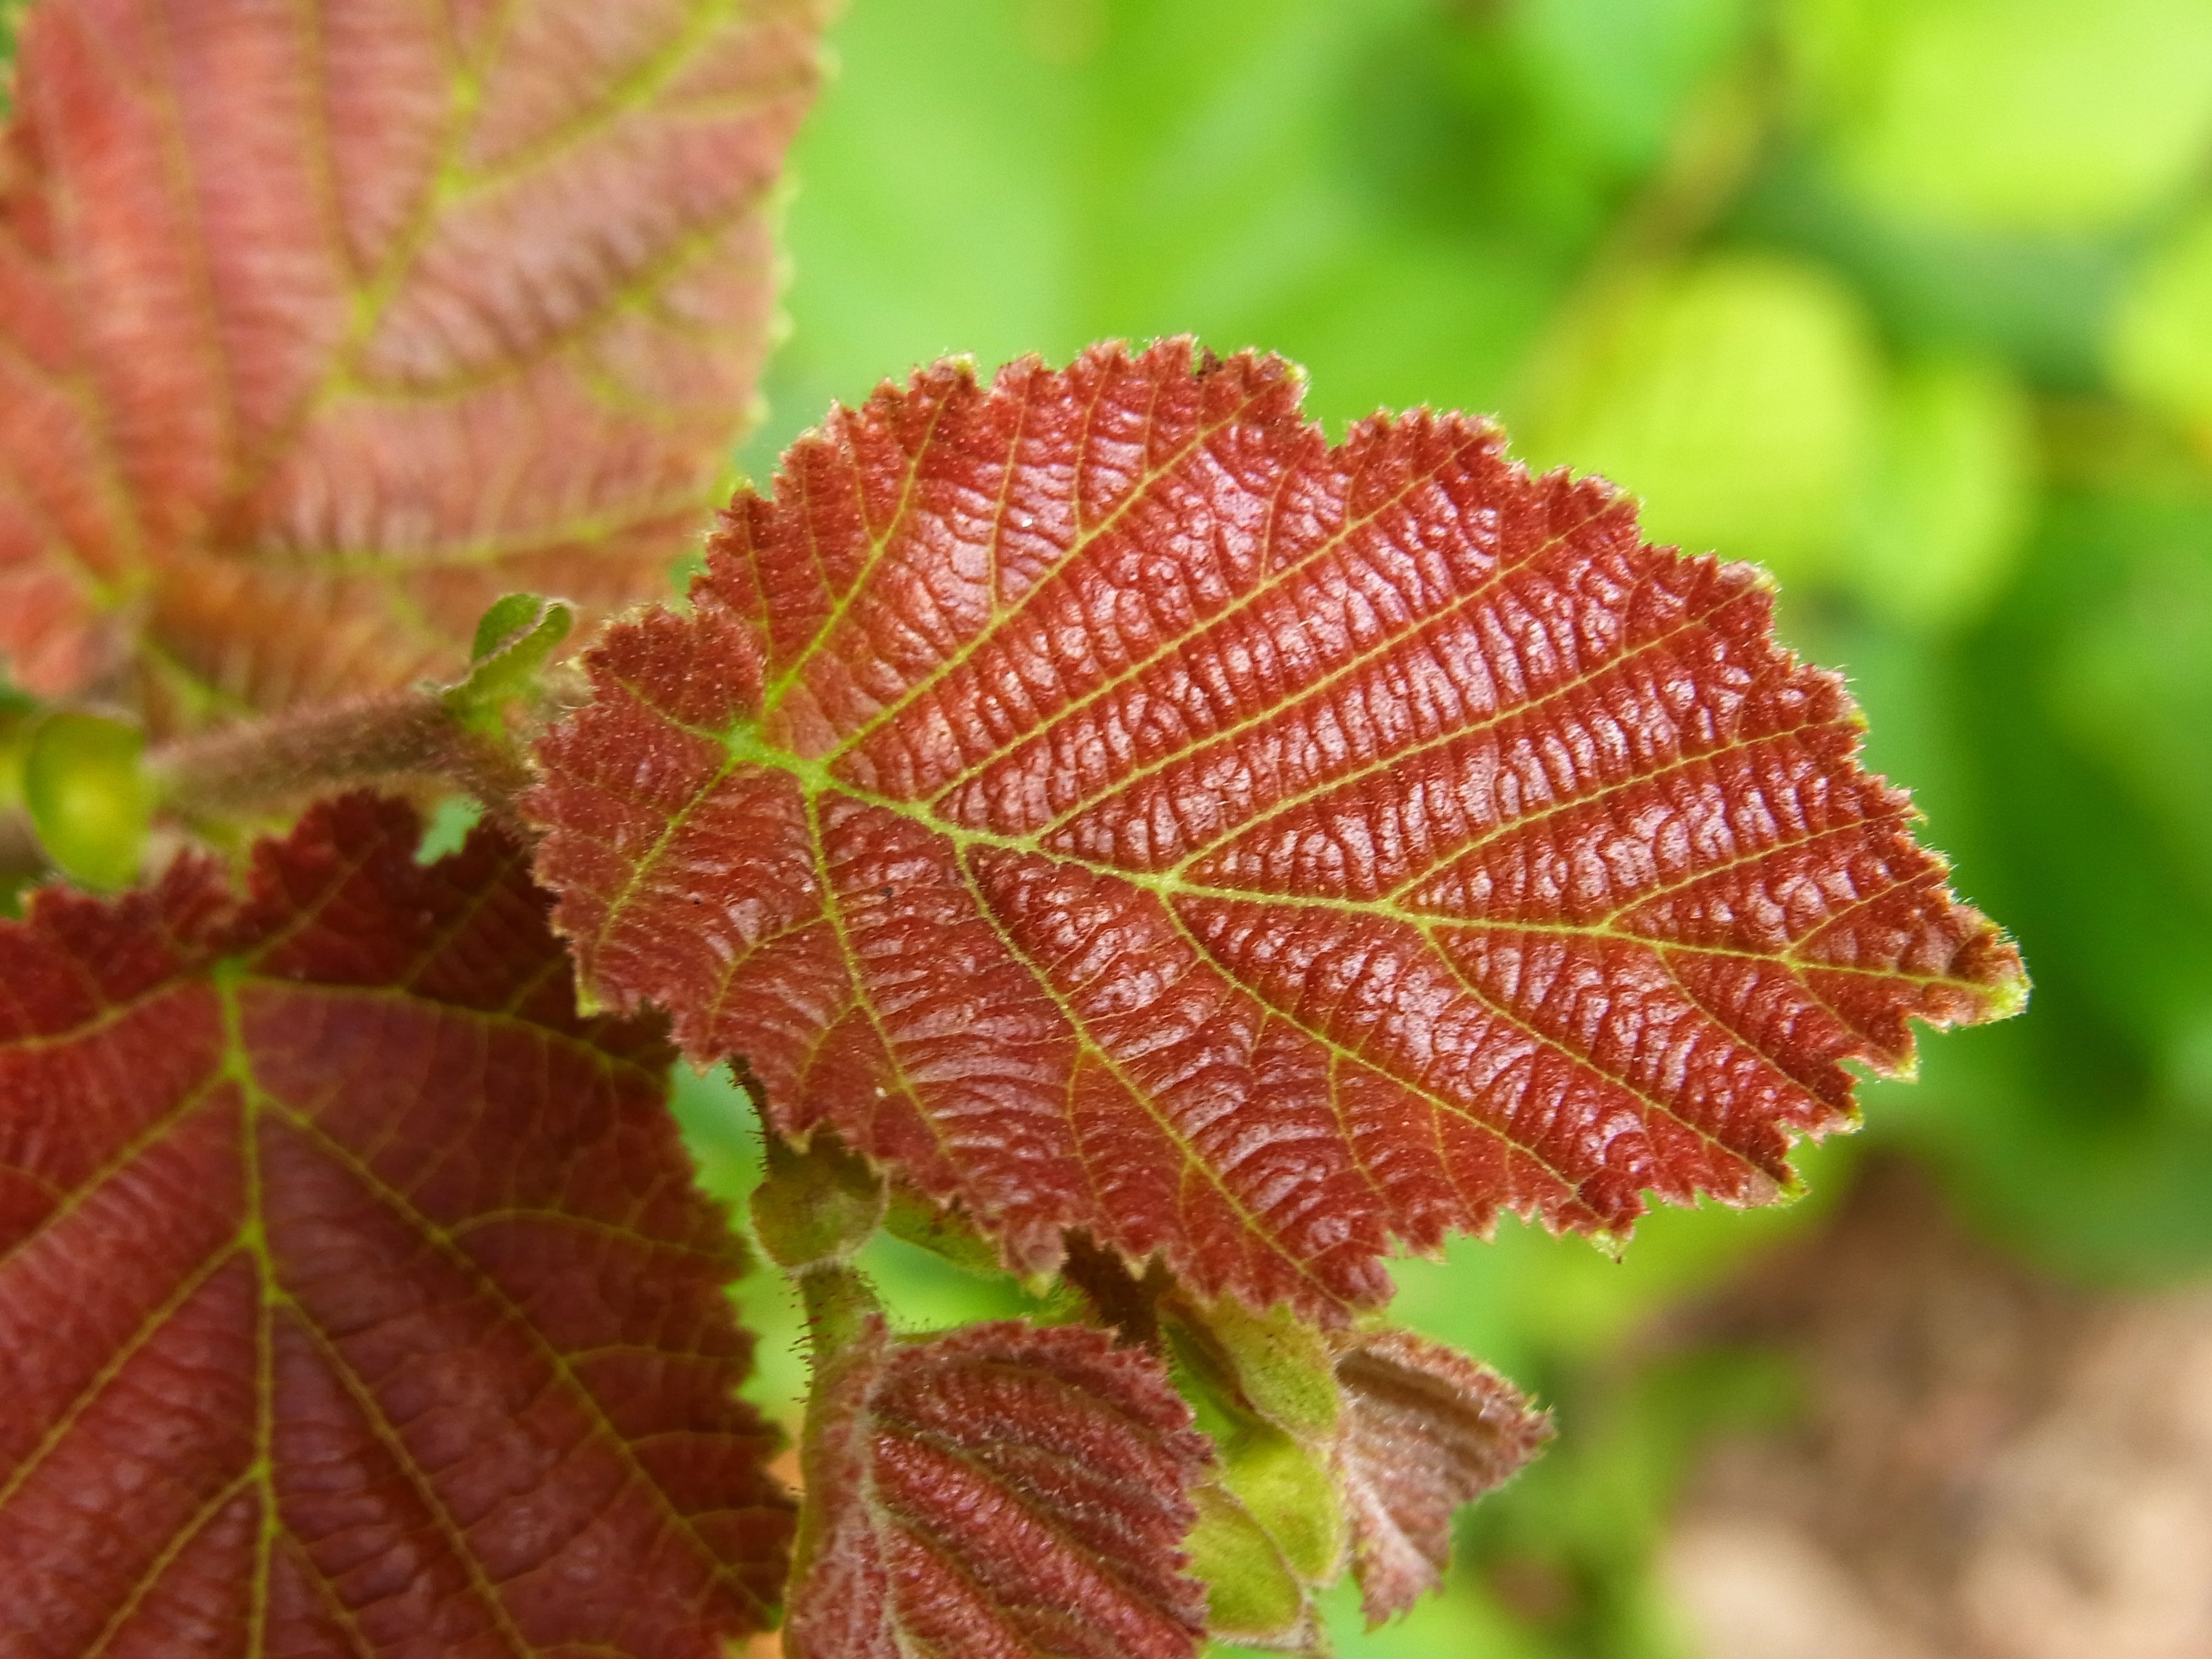
tree, nature, forest, branch, plant, leaf, flower, frost, red, produce, autumn, botany, flora, close up, shrub, deciduous, time of year, macro photography, flowering plant, plant stem, woody plant, land plant